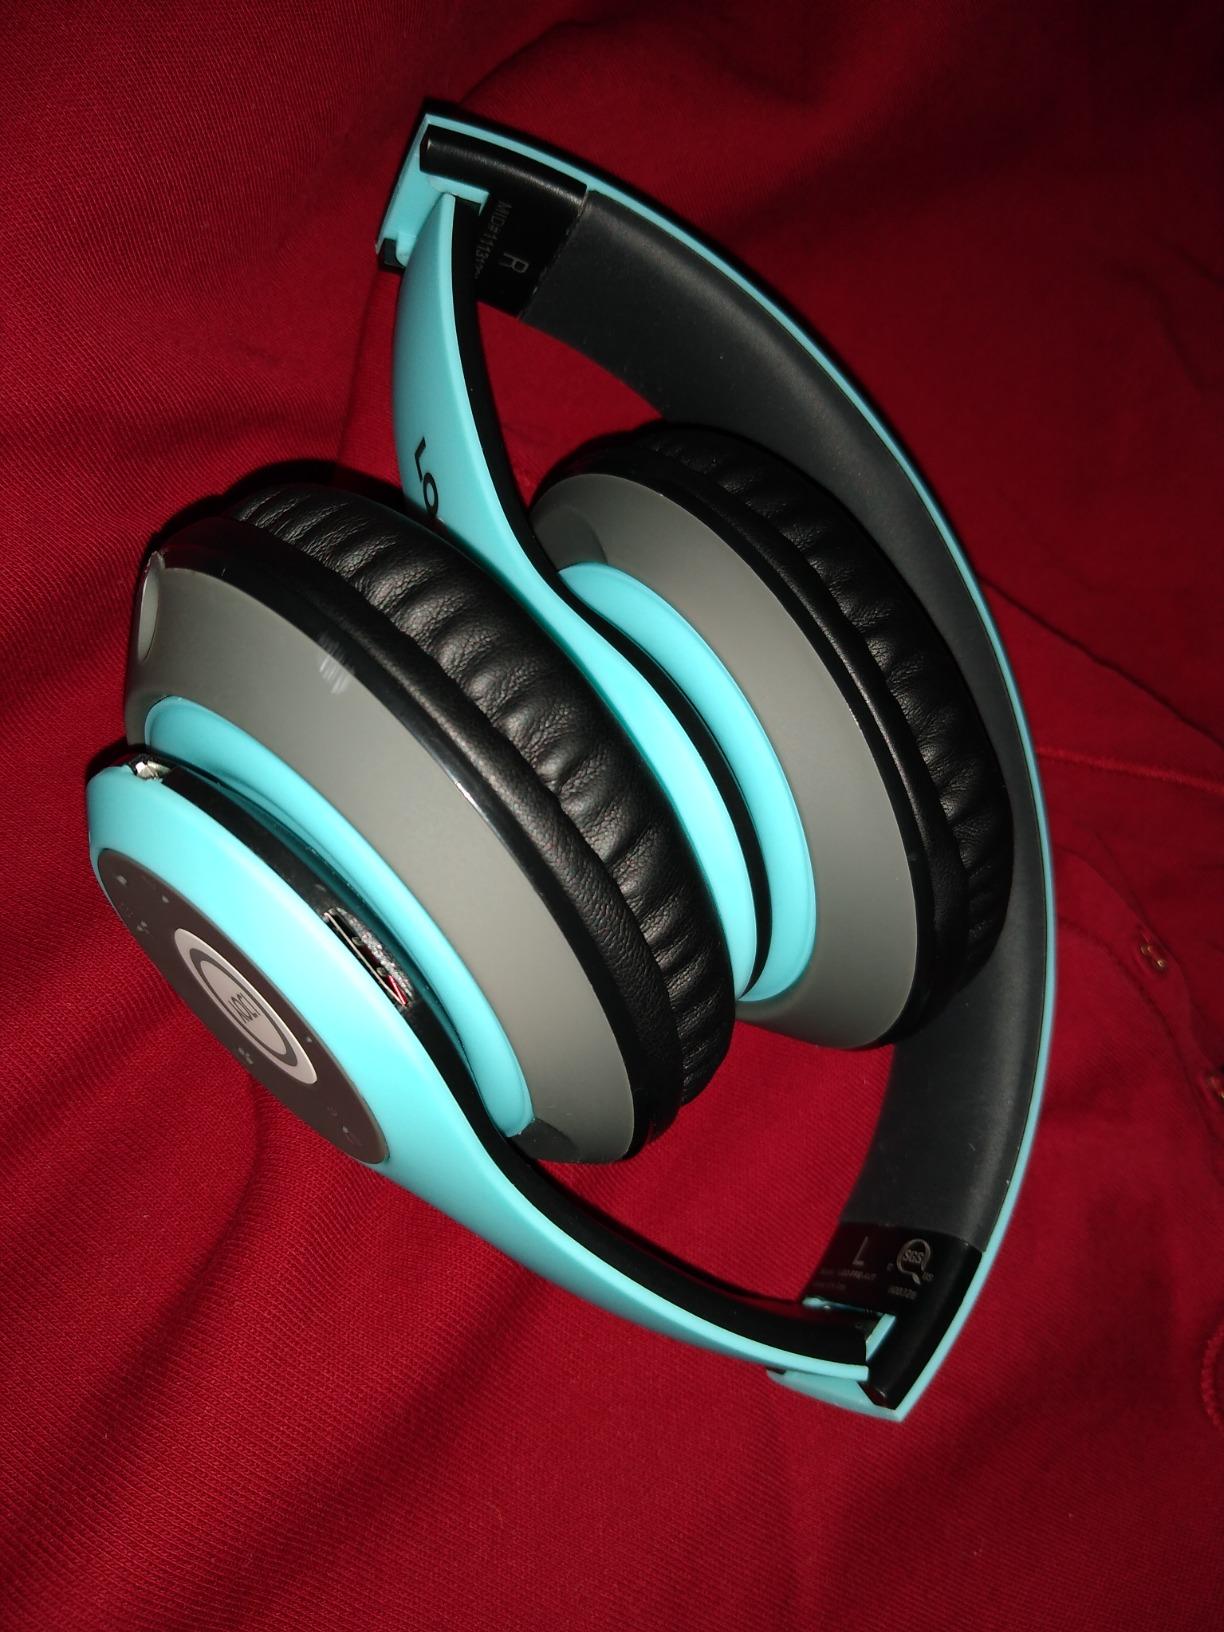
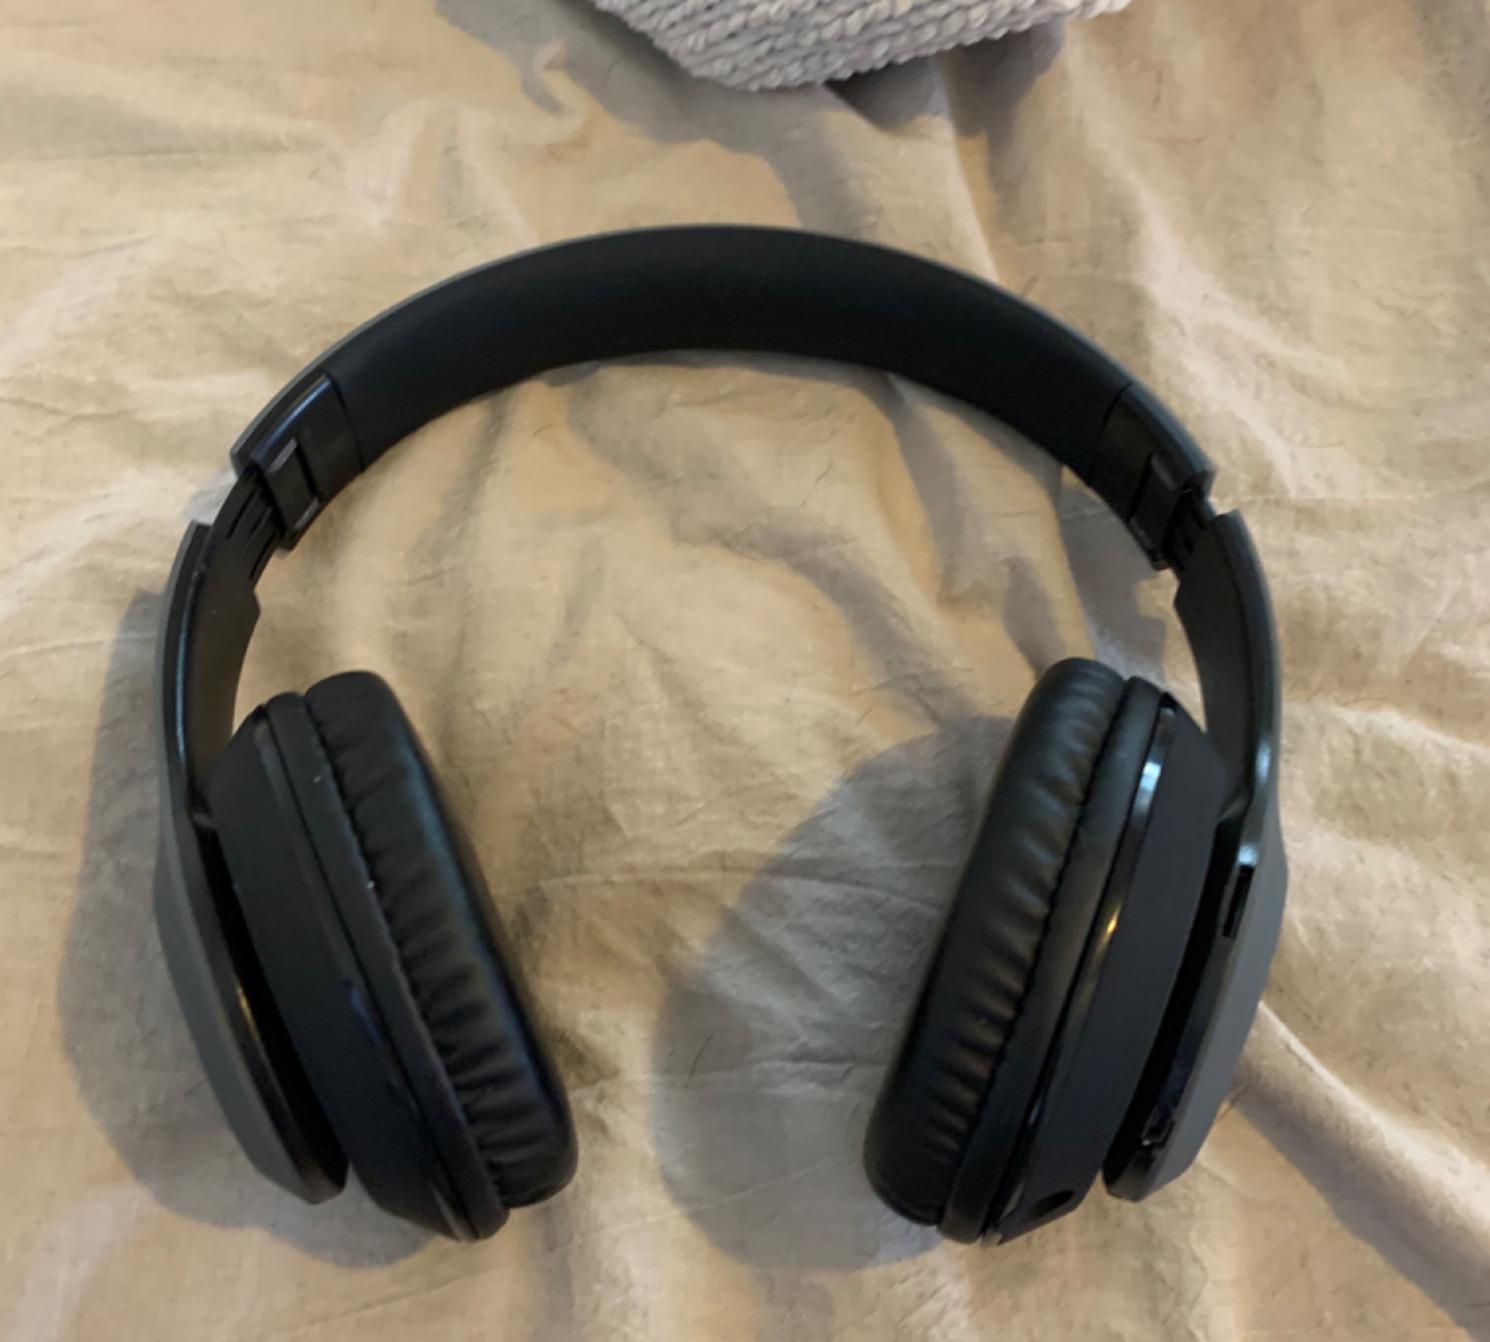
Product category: headphones
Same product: no